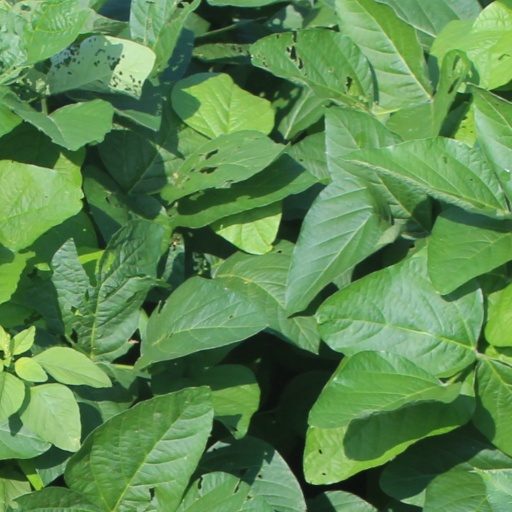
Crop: soybean